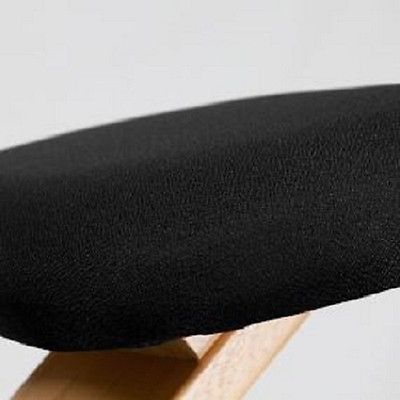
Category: chair